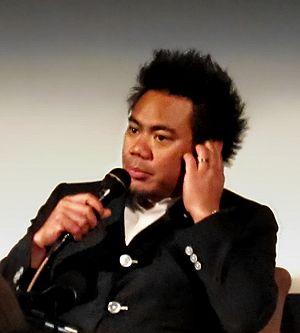
Matthew J. Libatique est un directeur de la photographie américain, né le 19 juillet 1968 dans le Queens, New York.